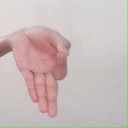
अक्षर: ज्ञ